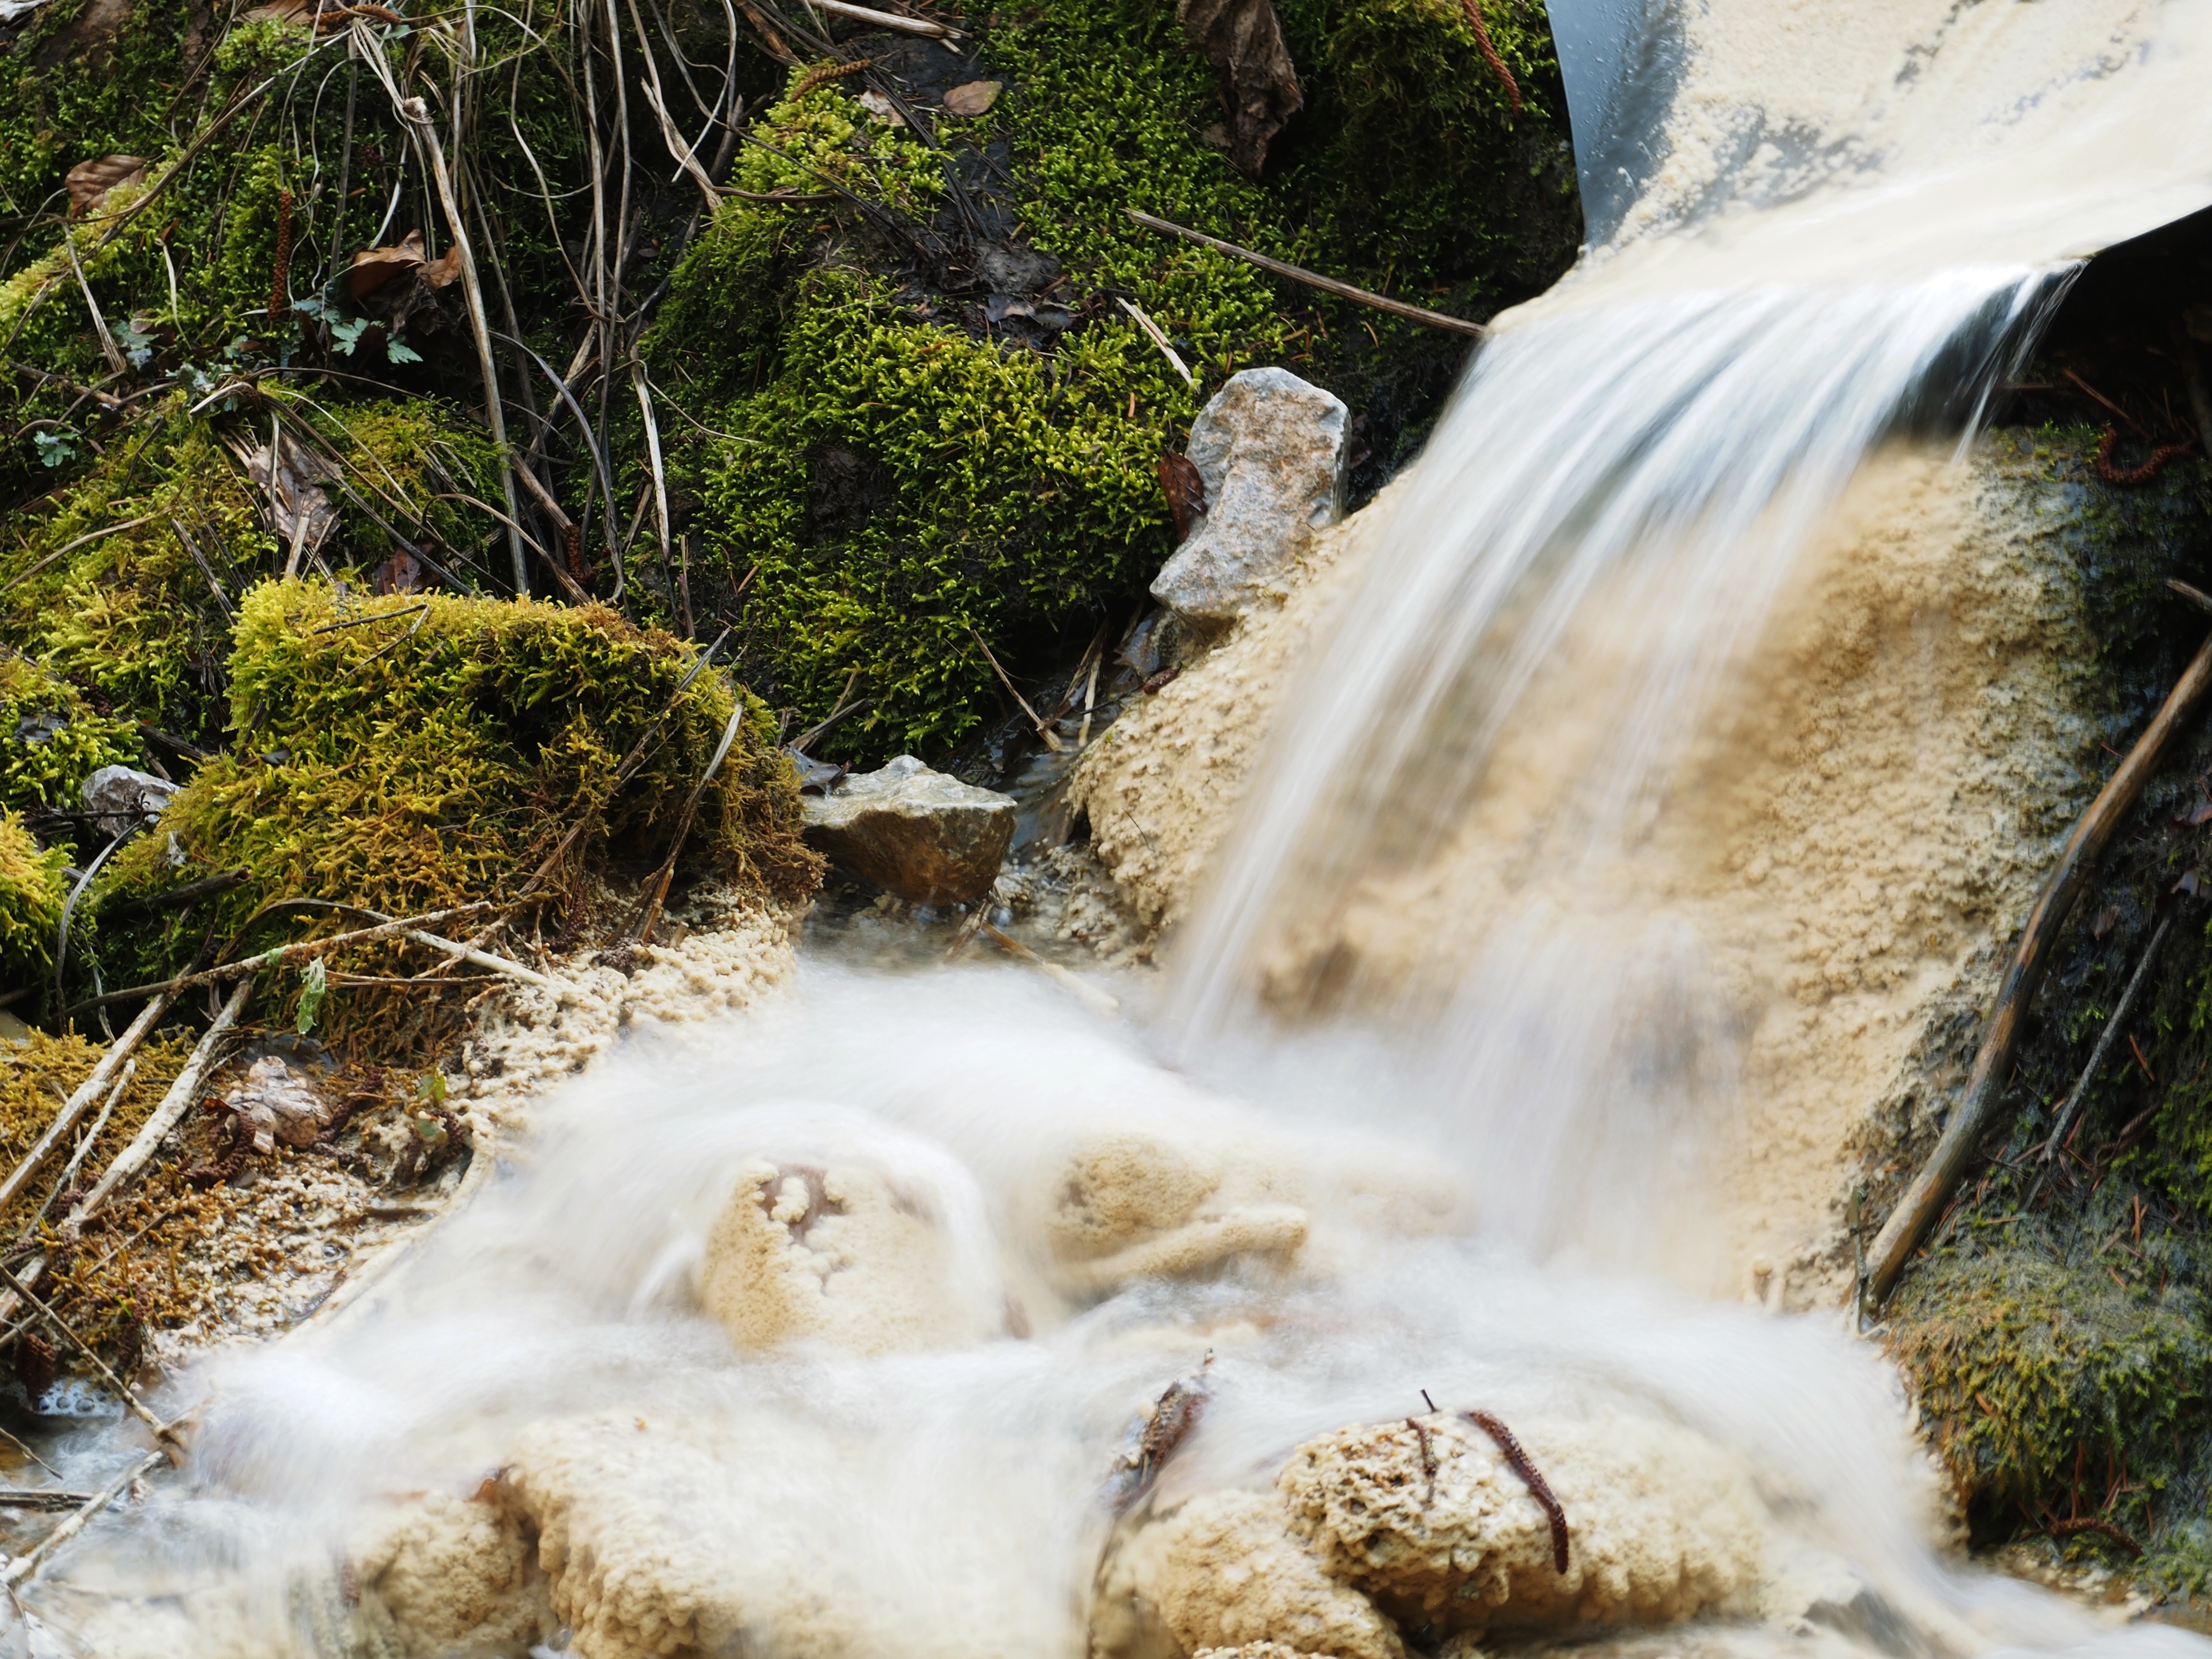
landscape, water, nature, forest, rock, waterfall, wilderness, river, stream, flow, autumn, rapid, long exposure, drip, body of water, stones, croatia, woodland, waters, water feature, watercourse, murmur